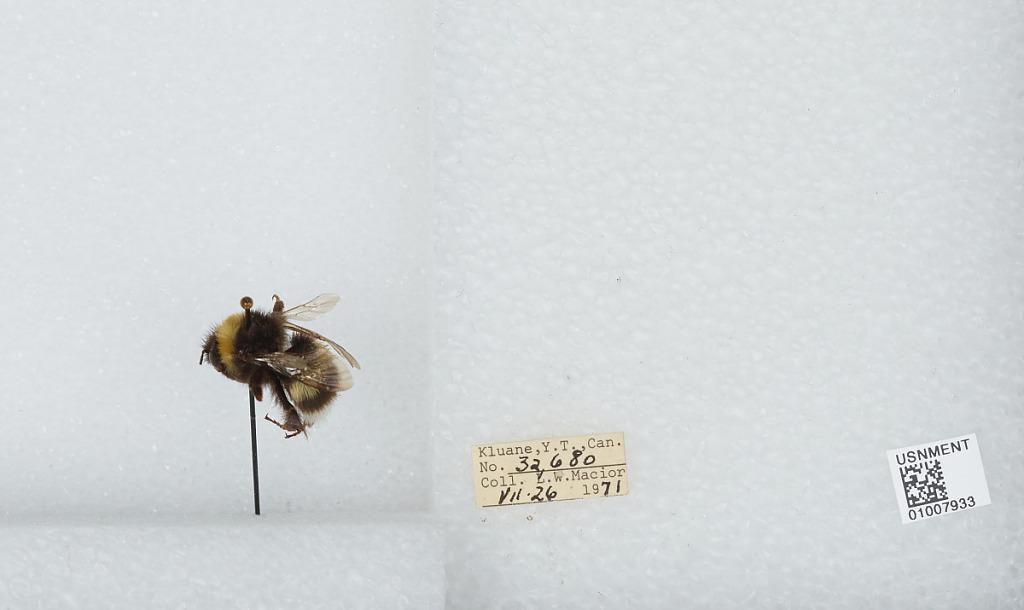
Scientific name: Bombus (Bombus) lucorum (Linnaeus)
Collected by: L. Macior
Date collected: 1971-7-26
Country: Canada
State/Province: Yukon Territory
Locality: Kluane National Park
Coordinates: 60.75, -139.5